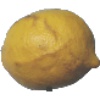
Label: lemon